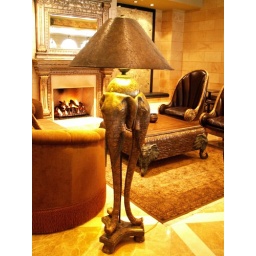
An elephant head-and-trunk lamp in the lobby of the Davenport Hotel Tower.